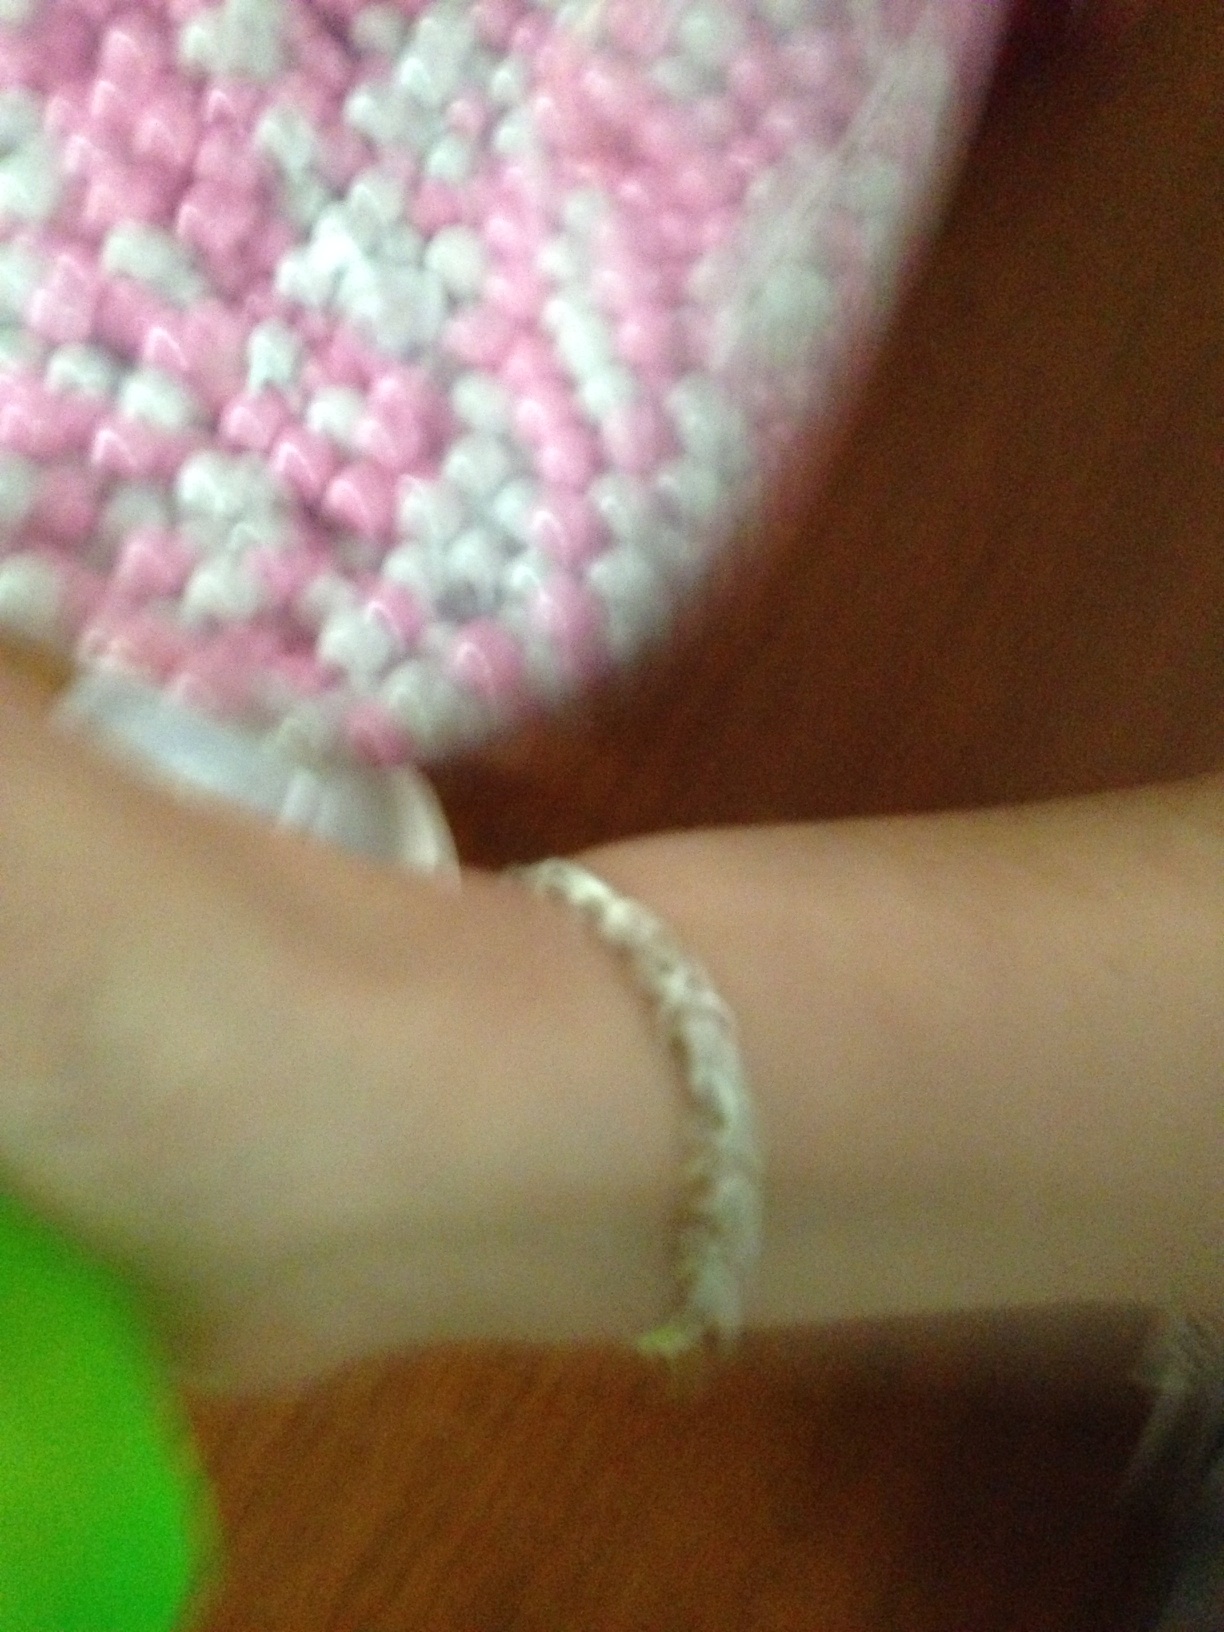Question: What is in this bottle?
Answer: unanswerable